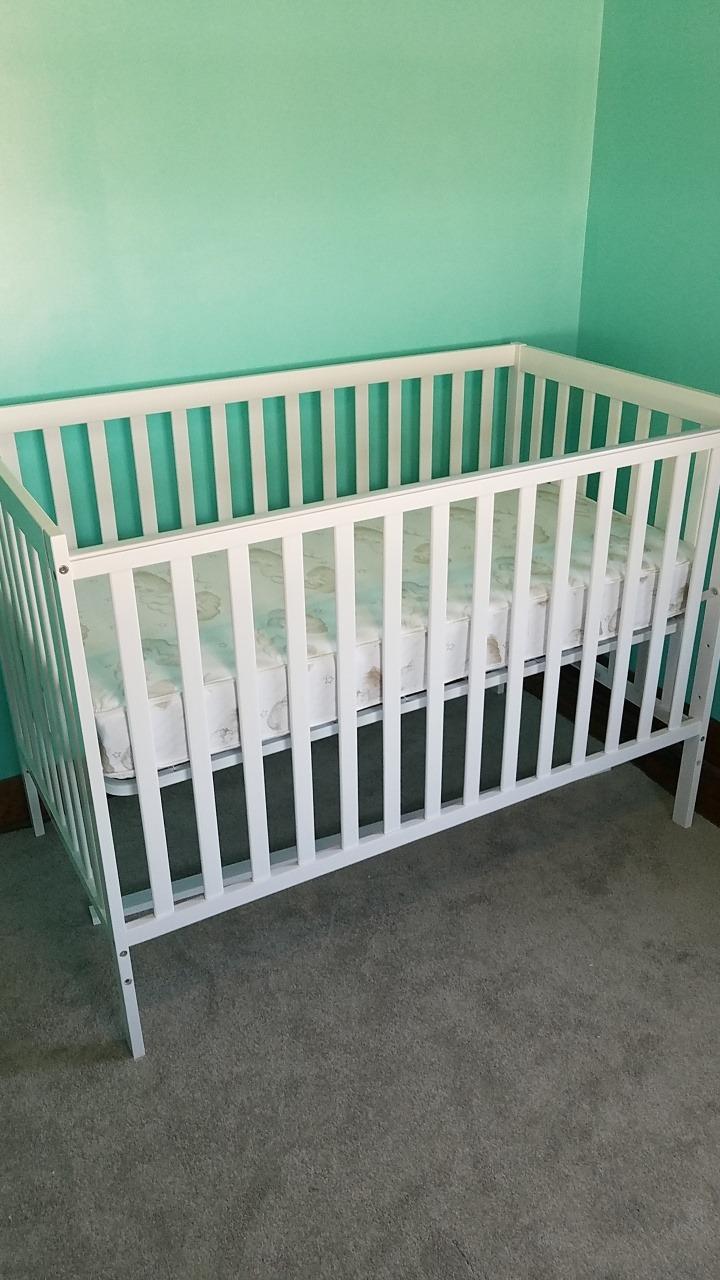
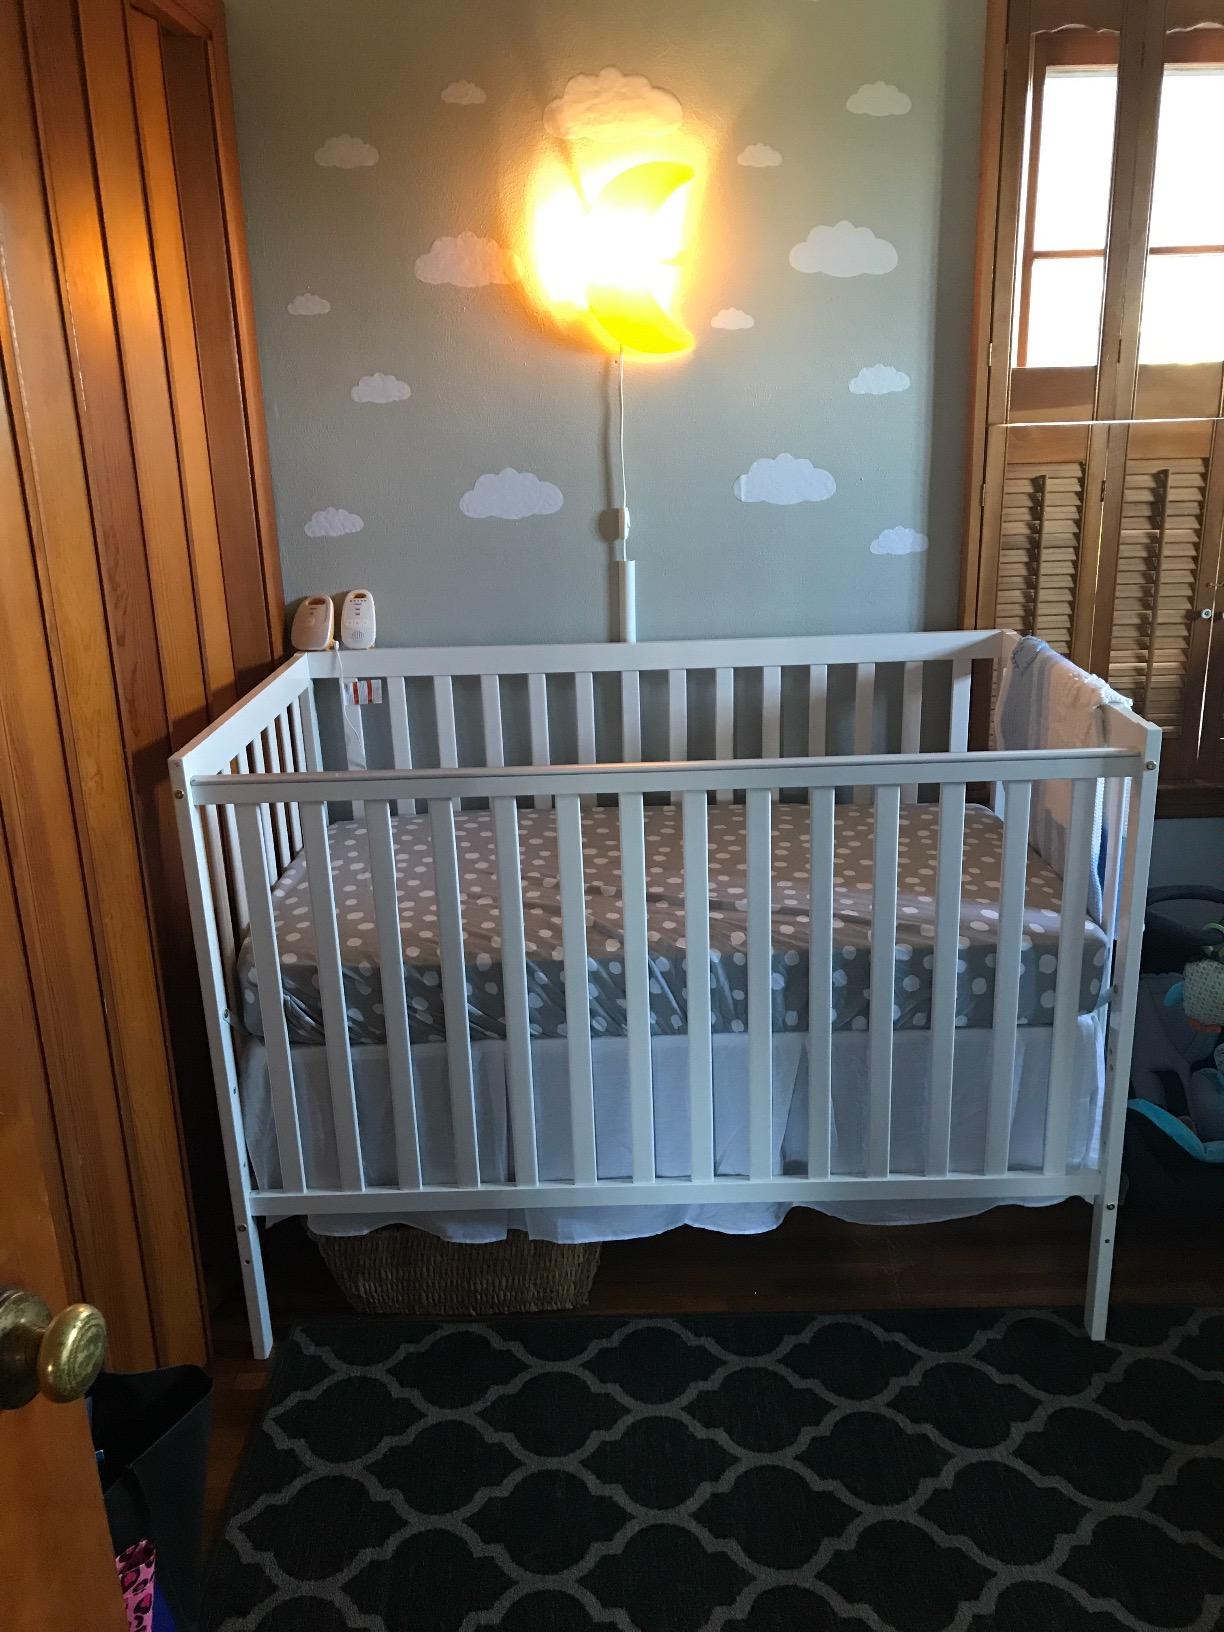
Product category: products_crib
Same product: yes